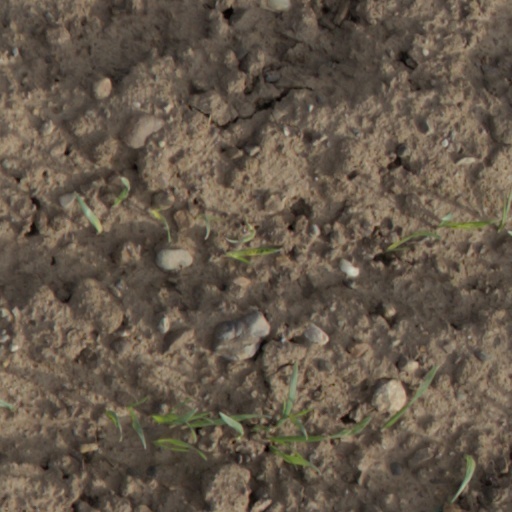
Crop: wheat